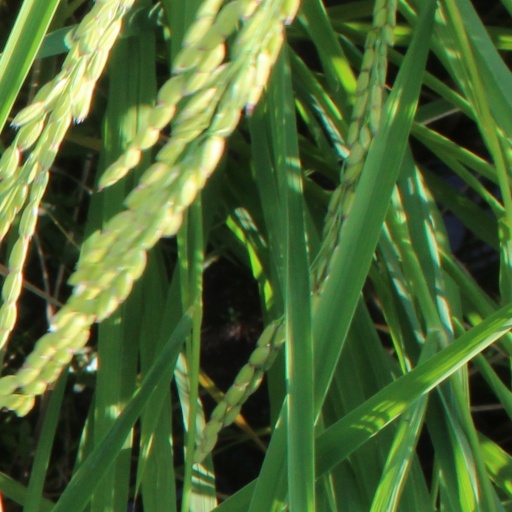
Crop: rice